2012–13 Vancouver Canucks season

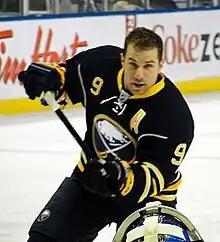
Derek Roy was acquired around the trade deadline to help add offense.

In their first game of April, Vancouver attempted to improve its offensive production by re-calling their 2011 first round draft choice, Nicklas Jensen, and forward Bill Sweatt. The recalls failed to produce, however, as the Canucks lost to the San Jose Sharks 3–2. The following day, the Canucks acquired centre Derek Roy from the Dallas Stars for Kevin Connauton and a second-round draft pick. The trade was believed to be an attempt to fill a hole at centre while Kesler was out with an injury. The expectation was that Roy would become the team's third line center once Kesler returned to the line-up, though the possibility of the two playing together was proposed. At the NHL trade deadline, Vancouver failed to trade Luongo. They were reportedly close to a deal with the Toronto Maple Leafs, which eventually fell through. In response to finding out that he would not be traded, Luongo stated, "My contract sucks – that's what's the problem," and would "scrap it if I could now." The Canucks felt they needed more size and grit in their line-up and attempted to add some through trades. However, they missed out on acquiring Ryane Clowe and Raffi Torres. Clowe chose to waive his no-trade clause to go to the New York Rangers so he could play in the Eastern Conference. The Coyotes traded Torres to the Sharks, as they considered San Jose's third-round pick more attractive than the Canucks' third-rounder.